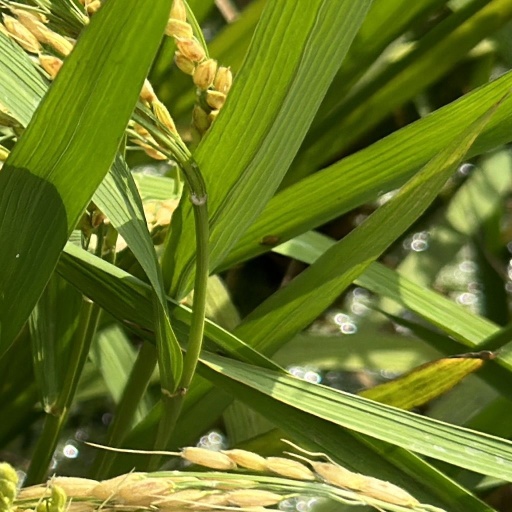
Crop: rice